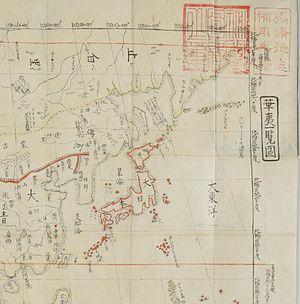
Les rochers Liancourt, également appelés Dokdo en coréen ou Takeshima en japonais, sont un petit groupe d'îlots situé en mer du Japon, contrôlés de facto par la Corée du Sud mais revendiqués par le Japon. Faisant l'objet d'un contentieux non résolu entre les deux pays, ils sont aujourd'hui rattachés par l'administration de la Corée du Sud à l'île d'Ulleungdo, distante de 87 km, dans la région du Gyeongsang du Nord, et par le Japon à la commune d'Okinoshima, dans l'archipel Oki, distant de 157 km, dans la préfecture de Shimane. Ces îlots ont été la cible de bombardements d’entraînement de l'armée américaine qui ont causé la mort de 30 pêcheurs le 8 juin 1948.